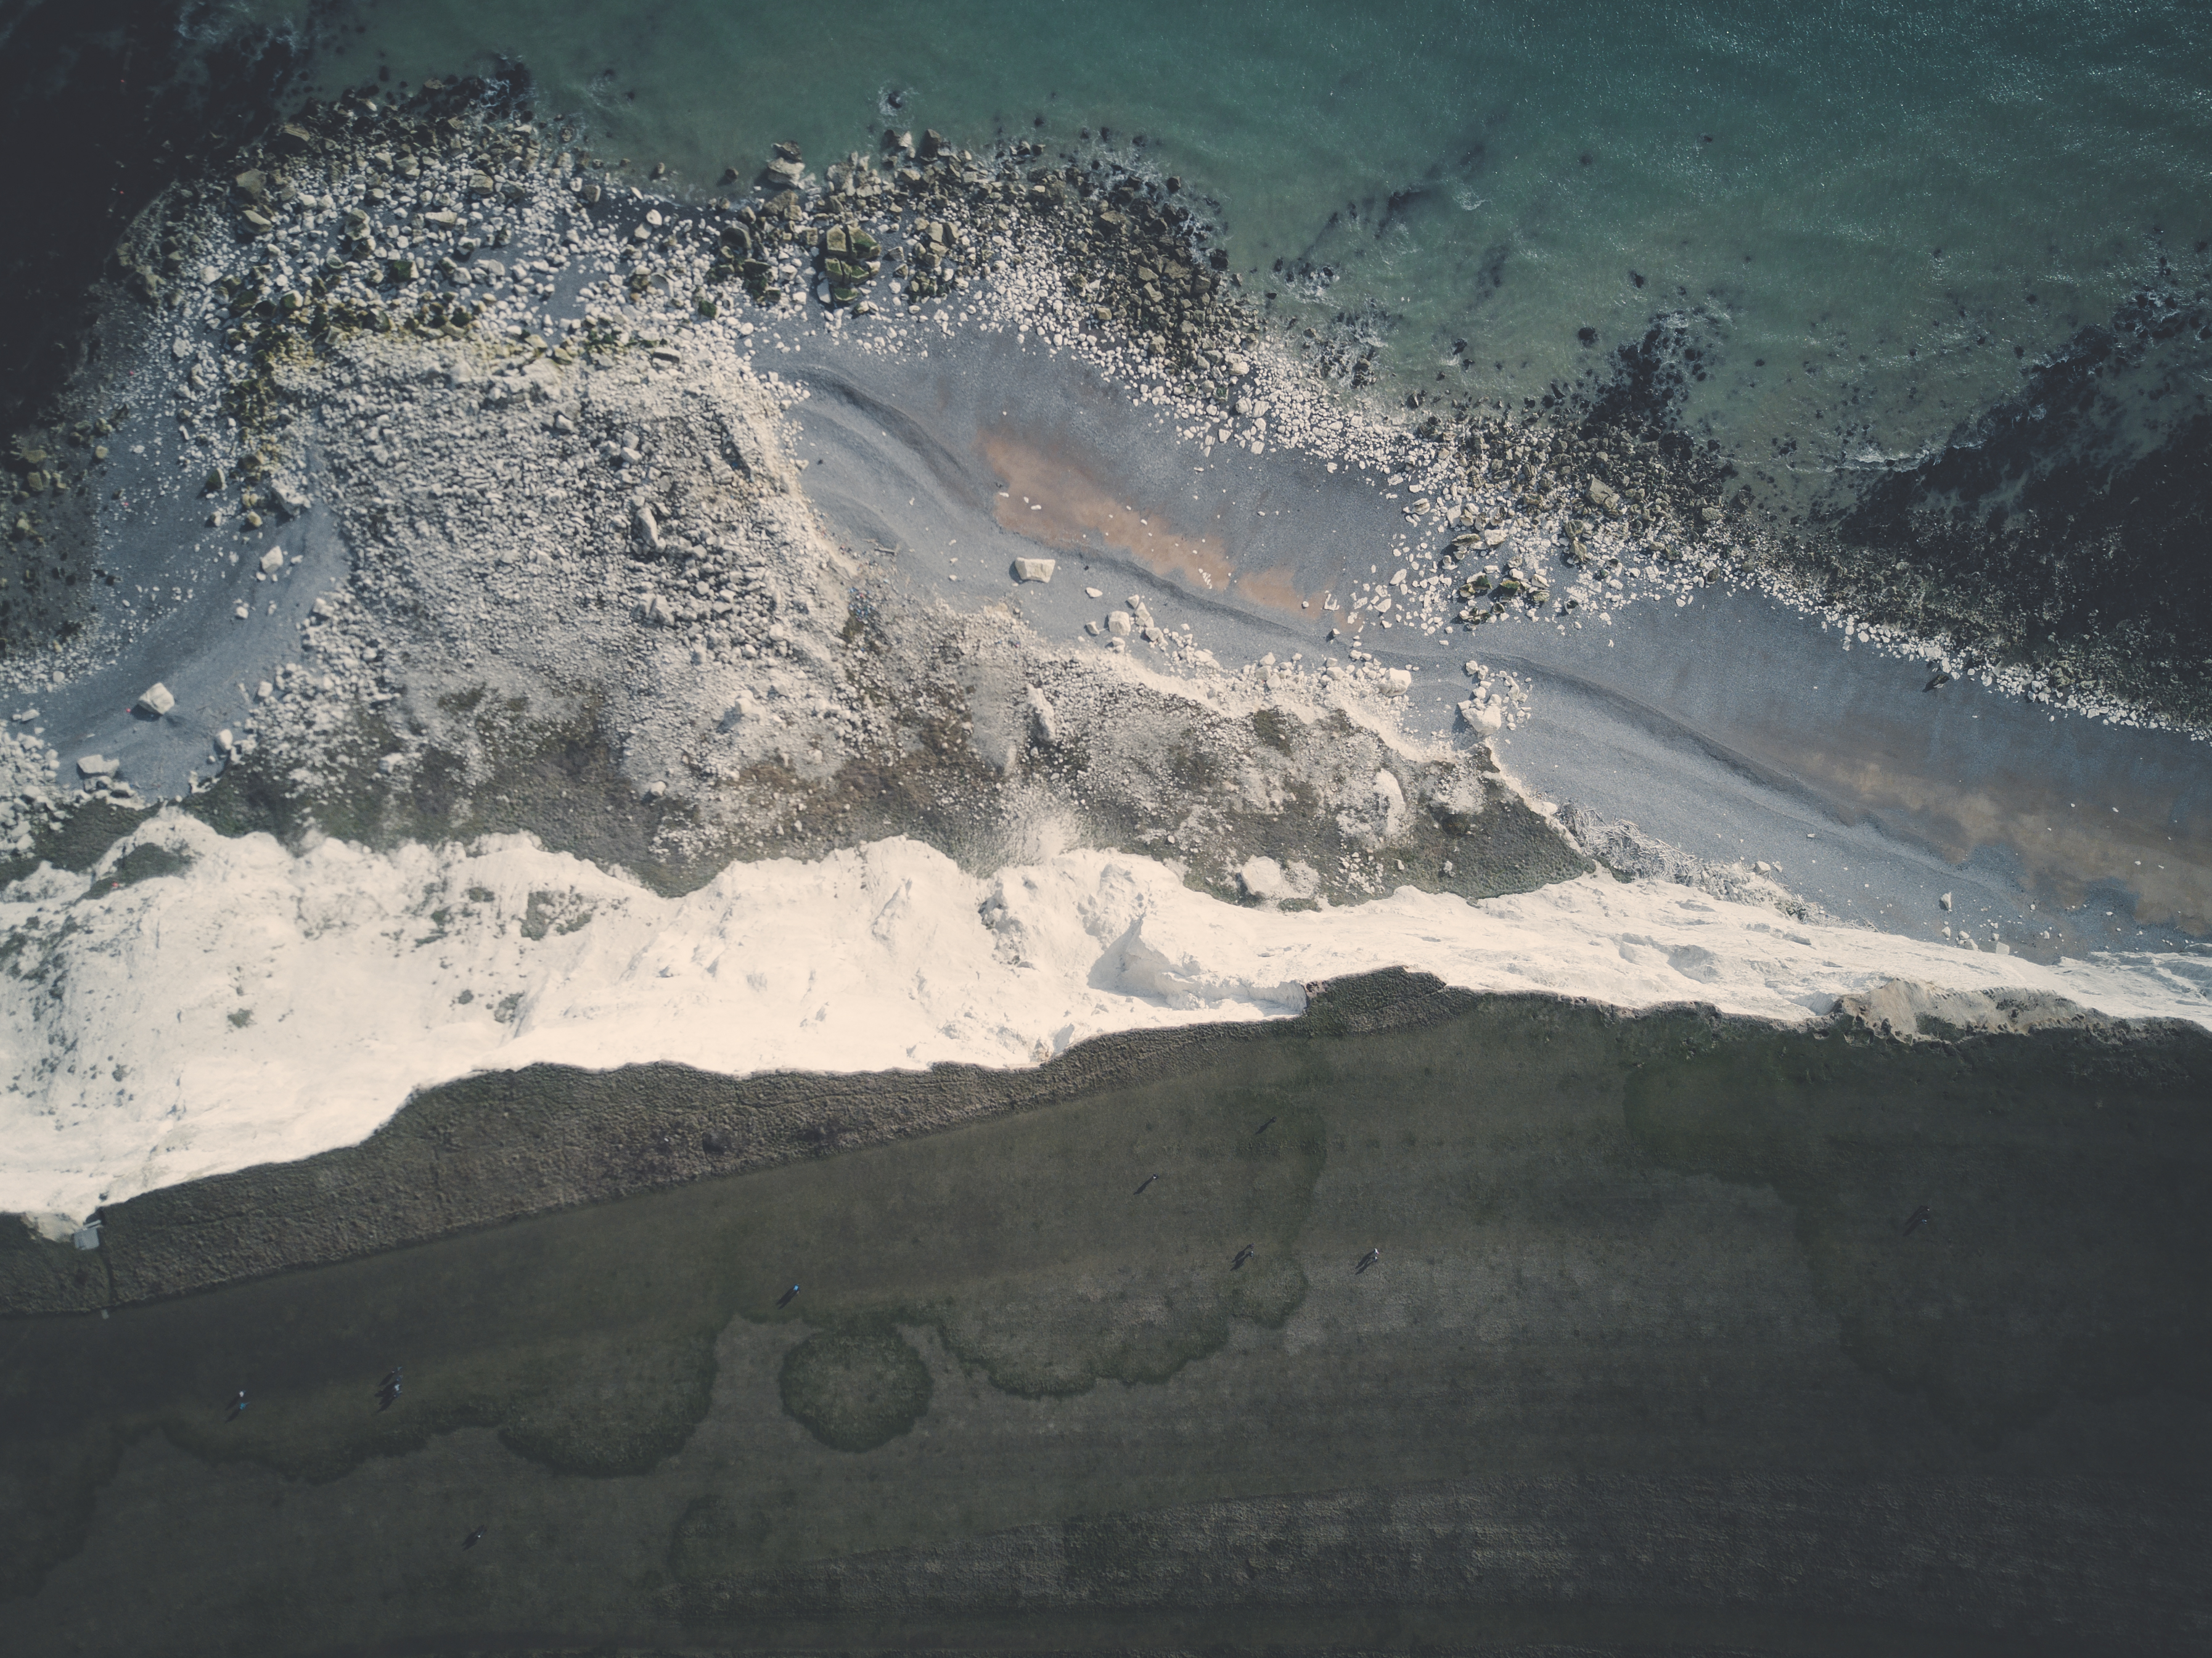
sea, coast, water, sand, rock, ocean, mountain, snow, wave, cliff, terrain, geology, landform, aerial photography, atmosphere of earth, geological phenomenon